Placemaking

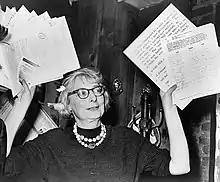
Jane Jacobs, chairman of the Comm. to save the West Village holds up documentary evidence at press conference at Lions Head Restaurant at Hudson & Charles Sts.

The concepts behind placemaking originated in the 1960s, when writers like Jane Jacobs and William H. Whyte offered groundbreaking ideas about designing cities that catered to people, not just to cars and shopping centers. Their work focused on the importance of lively neighborhoods and inviting public spaces. Jacobs advocated citizen ownership of streets through the now-famous idea of "eyes on the street." Whyte emphasized essential elements for creating social life in public spaces.